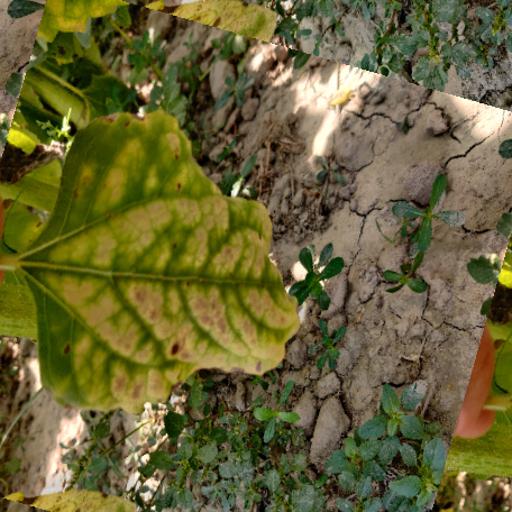
Label: Downy_mildew